Sacred geometry

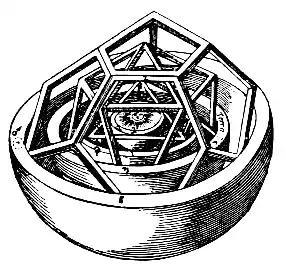
Inner section of Kepler's Platonic solid model of planetary spacing in the Solar System from "Mysterium Cosmographicum" (1596)

Sacred geometry ascribes symbolic and sacred meanings to certain geometric shapes and certain geometric proportions. It is associated with the belief of a divine creator of the universal geometer. The geometry used in the design and construction of religious structures such as churches, temples, mosques, religious monuments, altars, and tabernacles has sometimes been considered sacred. The concept applies also to sacred spaces such as temenoi, sacred groves, village greens, pagodas and holy wells, Mandala Gardens and the creation of religious and spiritual art.